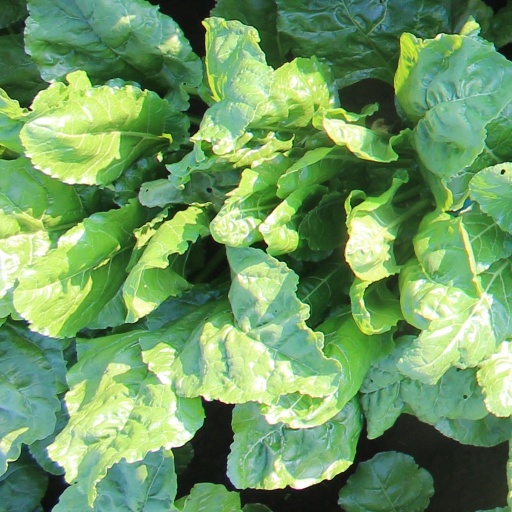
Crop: sugar beet